Hans Pöögelmann

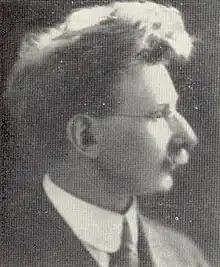
Hans Pöögelmann

Hans Pöögelmann (30 December 1875 Aidu Parish, Kreis Fellin, Governorate of Livonia – 27 January 1938, Moscow, Soviet Union) was an Estonian and Soviet Russian socialist, and later communist politician, journalist and poet. In 1917, he was elected member of the Estonian Provincial Assembly and became a leading figure in the Estonian local Bolshevik movement. After 1919, Pöögelmann left Estonia and continued his political activities in the USSR. In 1938, he was arrested and executed in Moscow by the Soviet Stalinist regime.